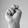
ASL letter: N